UPS Airlines

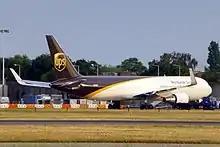

Each day, UPS Airlines flies to over 220 countries and territories worldwide, serving 388 airports in the United States with 936 flight segments and 378 international airports with 755 flight segments Using the traditional hub-and-spoke model, UPS Airlines operates through its central facility, Worldport, in Louisville, Kentucky. In addition, the company operates several facilities on a regional level across the United States.